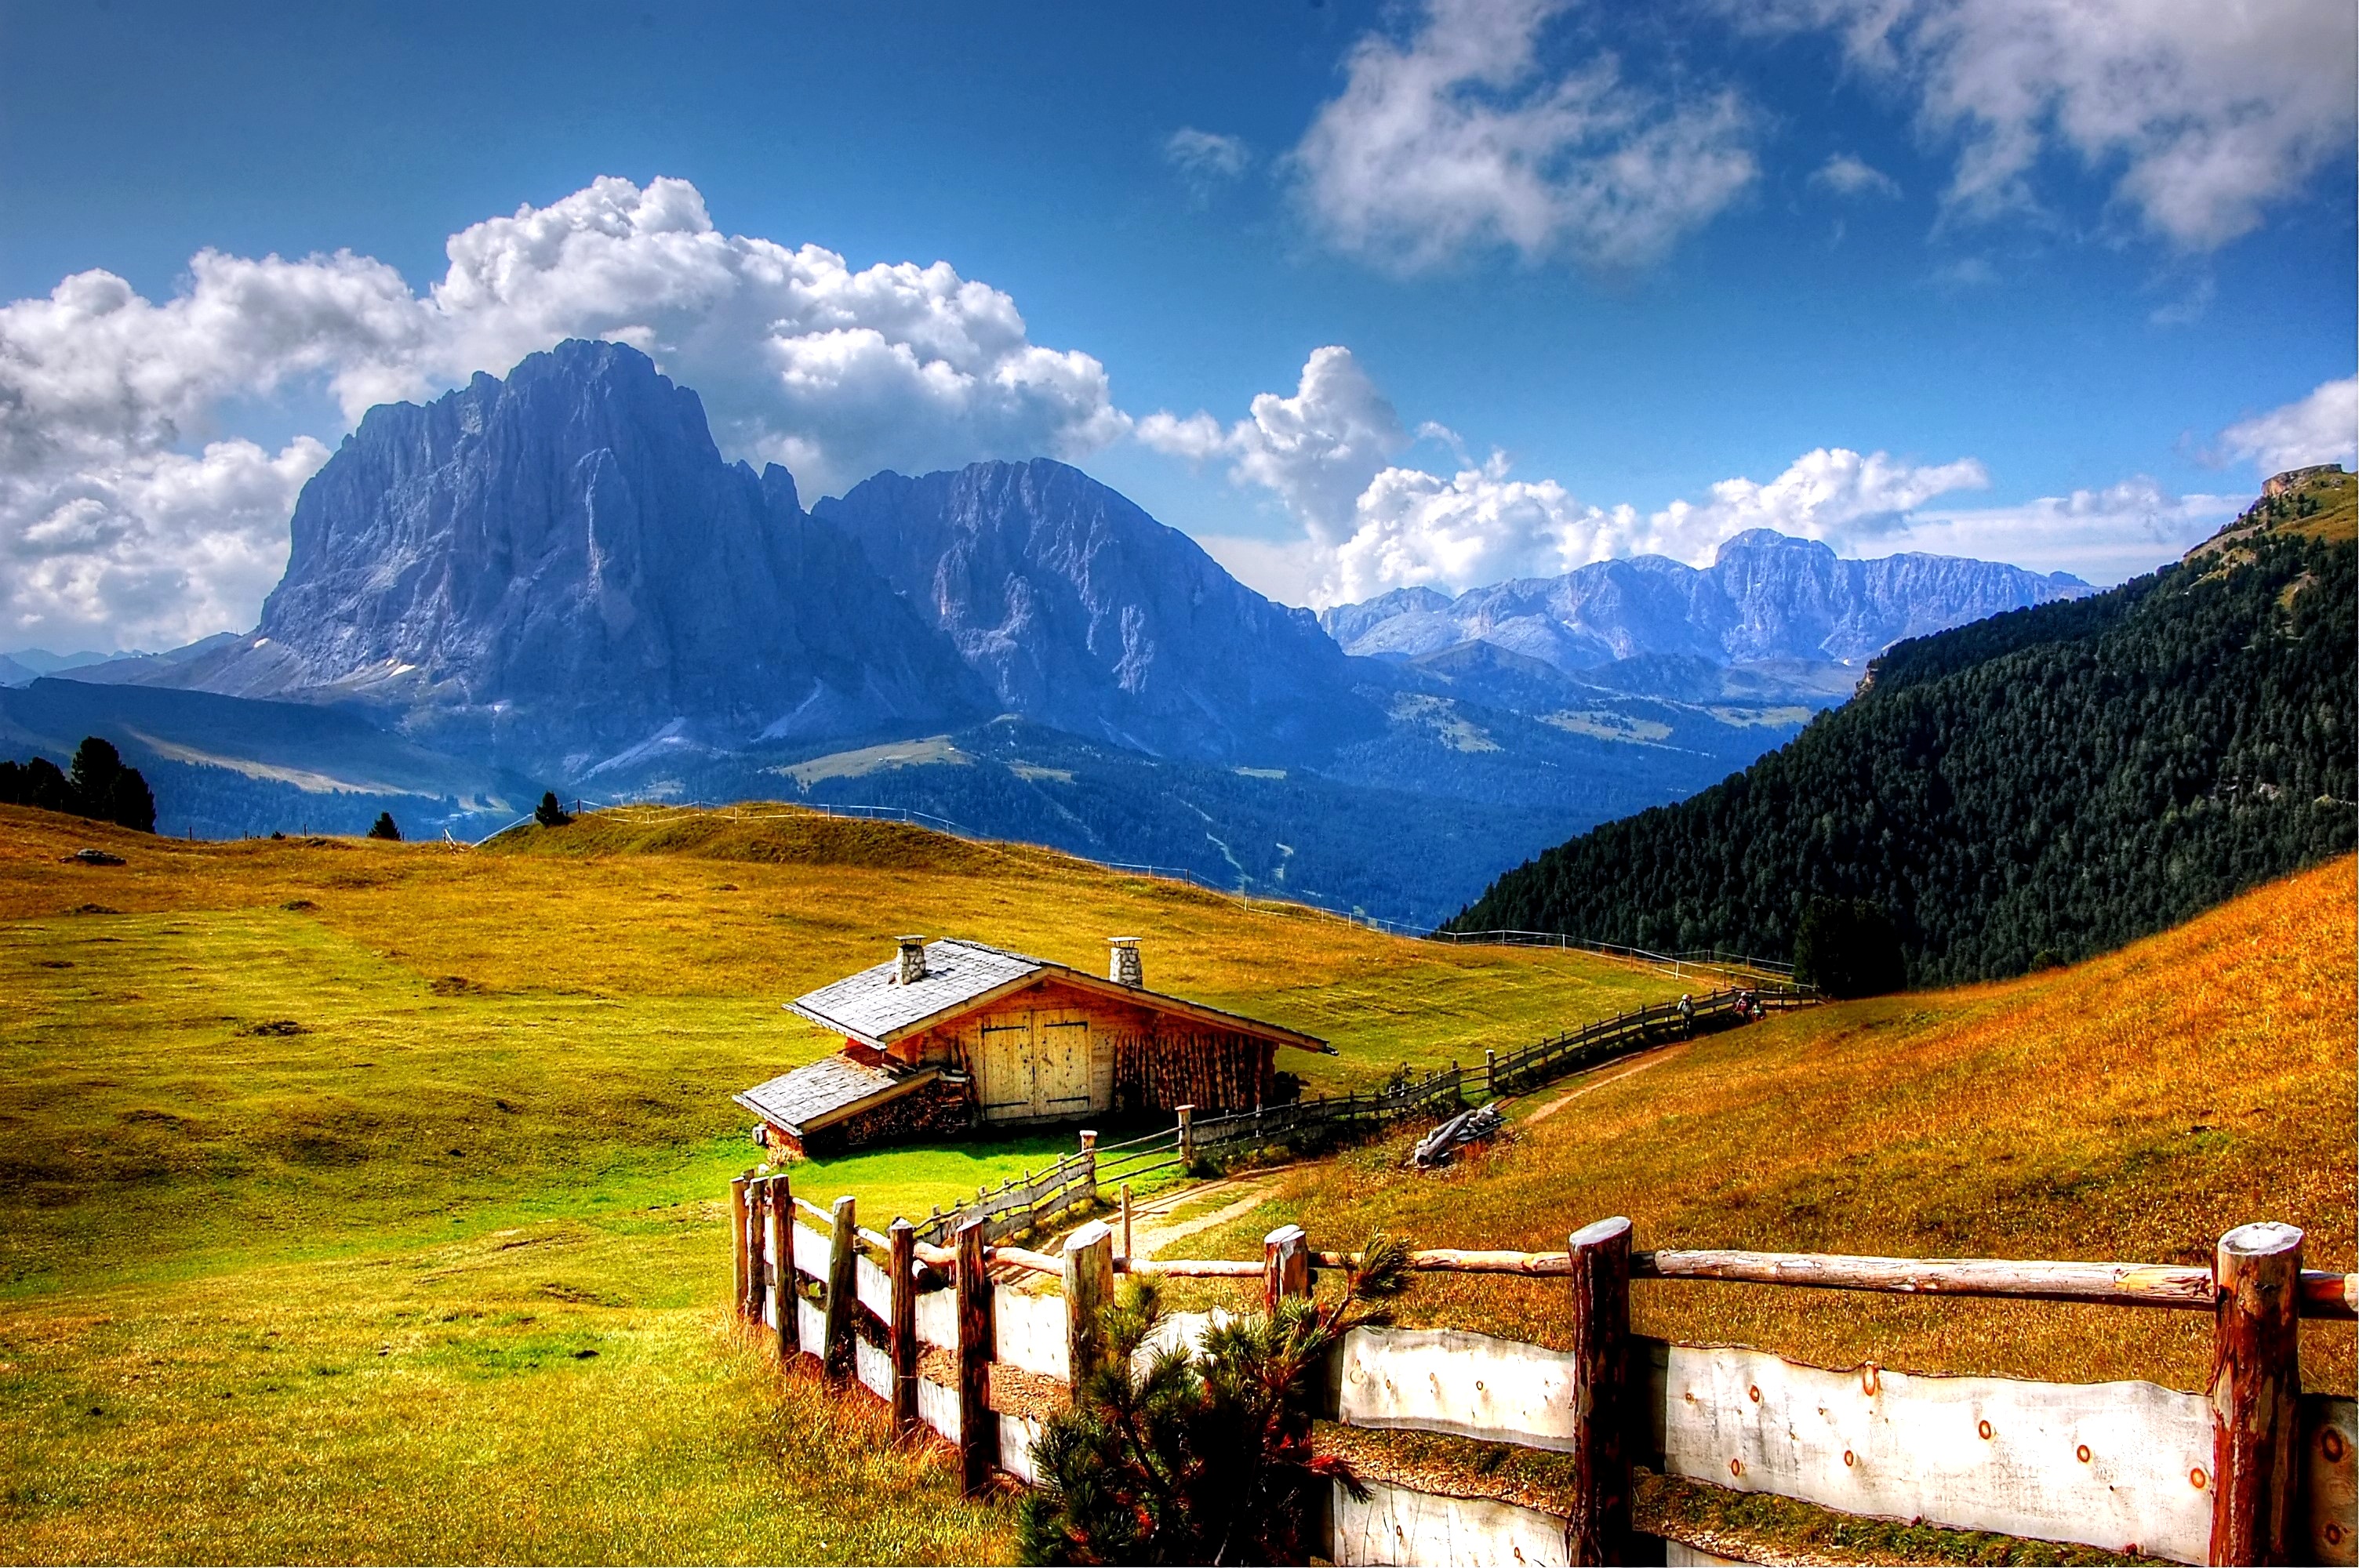
landscape, nature, rock, wilderness, mountain, sky, sun, meadow, hill, lake, view, valley, mountain range, hut, autumn, italy, alpine, freedom, highland, ridge, blue sky, clouds, mountains, alps, plateau, fell, mood, loch, alm, dolomites, rural area, landform, south tyrol, val gardena, sassolungo, geographical feature, mountainous landforms, plattkofel